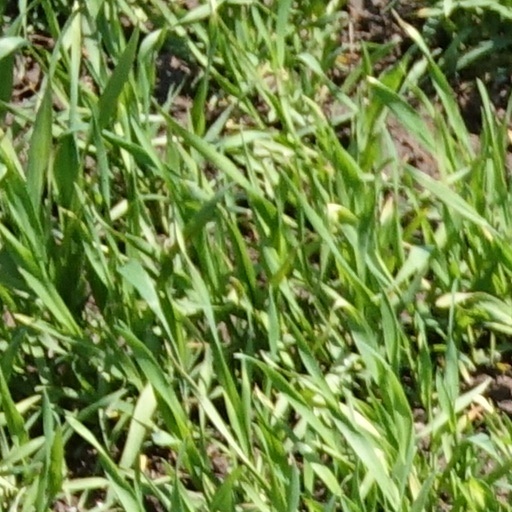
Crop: wheat